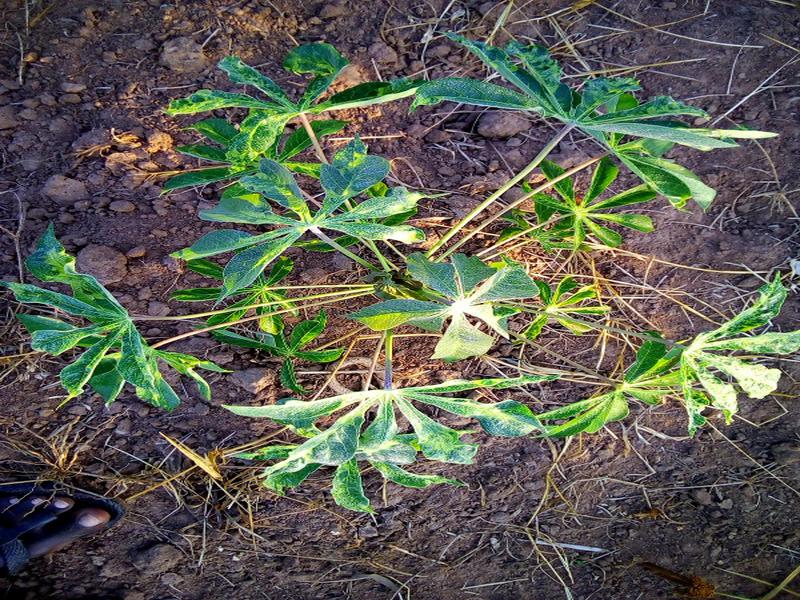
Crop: cassava
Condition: mosaic_disease